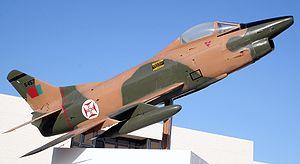
Le Fiat G.91, surnommé Gina en Allemagne, est un avion de chasse, d'appui tactique et de reconnaissance. Mis en service en août 1958, il a été construit à 756 exemplaires, utilisés principalement par l'Italie, l'Allemagne le Portugal et la Suisse.